WWE The Bash

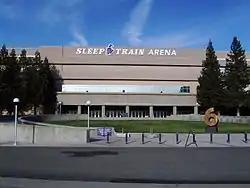
The event was held at the ARCO Arena in Sacramento, California.

The Great American Bash is a professional wrestling event established in 1985. Following World Wrestling Entertainment's (WWE) acquisition of World Championship Wrestling (WCW) in March 2001, WWE revived the pay-per-view (PPV) in 2004. The 2009 event, which was renamed as The Bash, was the sixth annual Great American Bash produced by WWE and 20th overall. It took place on June 28, 2009, at the ARCO Arena in Sacramento, California, which was the original date and venue for Night of Champions (which was moved to July 26), and featured wrestlers from the Raw, SmackDown, and ECW brands.